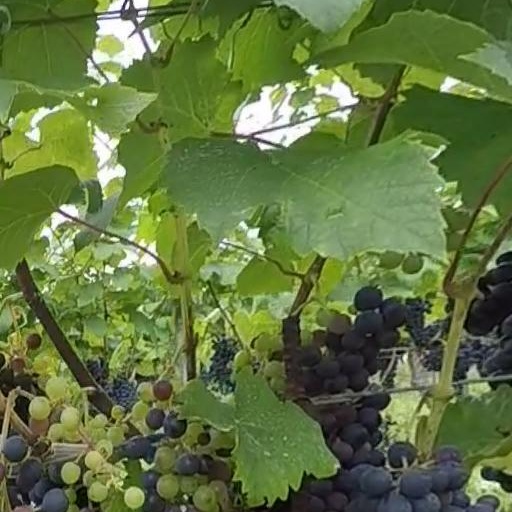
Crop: grape